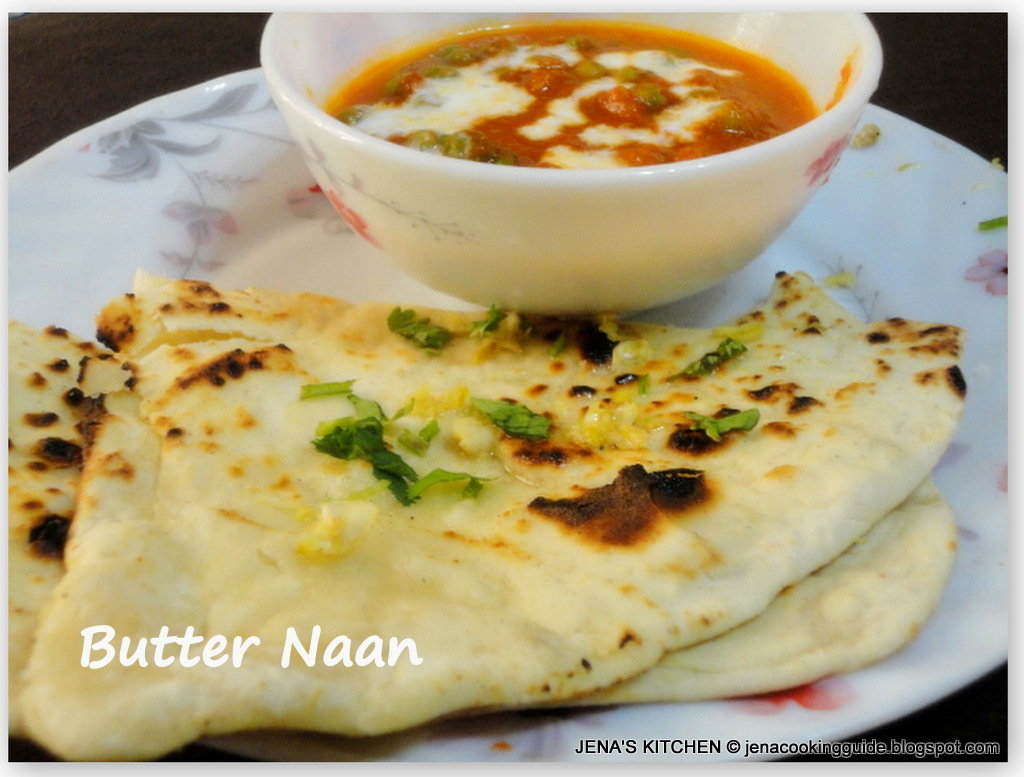
Dish: butter_naan